Telephone newspaper

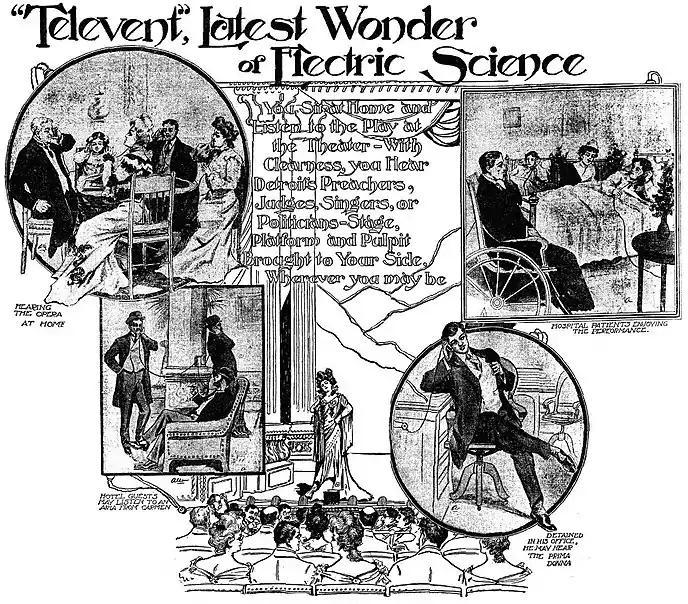
Illustration from Tellevent promotional article (1907)

The Tellevent (also spelled Televent) was the first organized attempt to develop a subscription telephone newspaper service in the United States. The name was a contraction of the phrase: "It tells the event to mind's eye." The main promoter was the Michigan State Telephone Company's general manager, James F. Land, who had been influenced by the "Telefon Hírmondó", although his company did not license that system's technology.